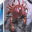
Label: cra